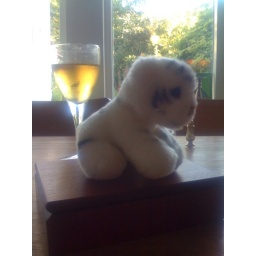
Discussion in our house about a puppy dog :)